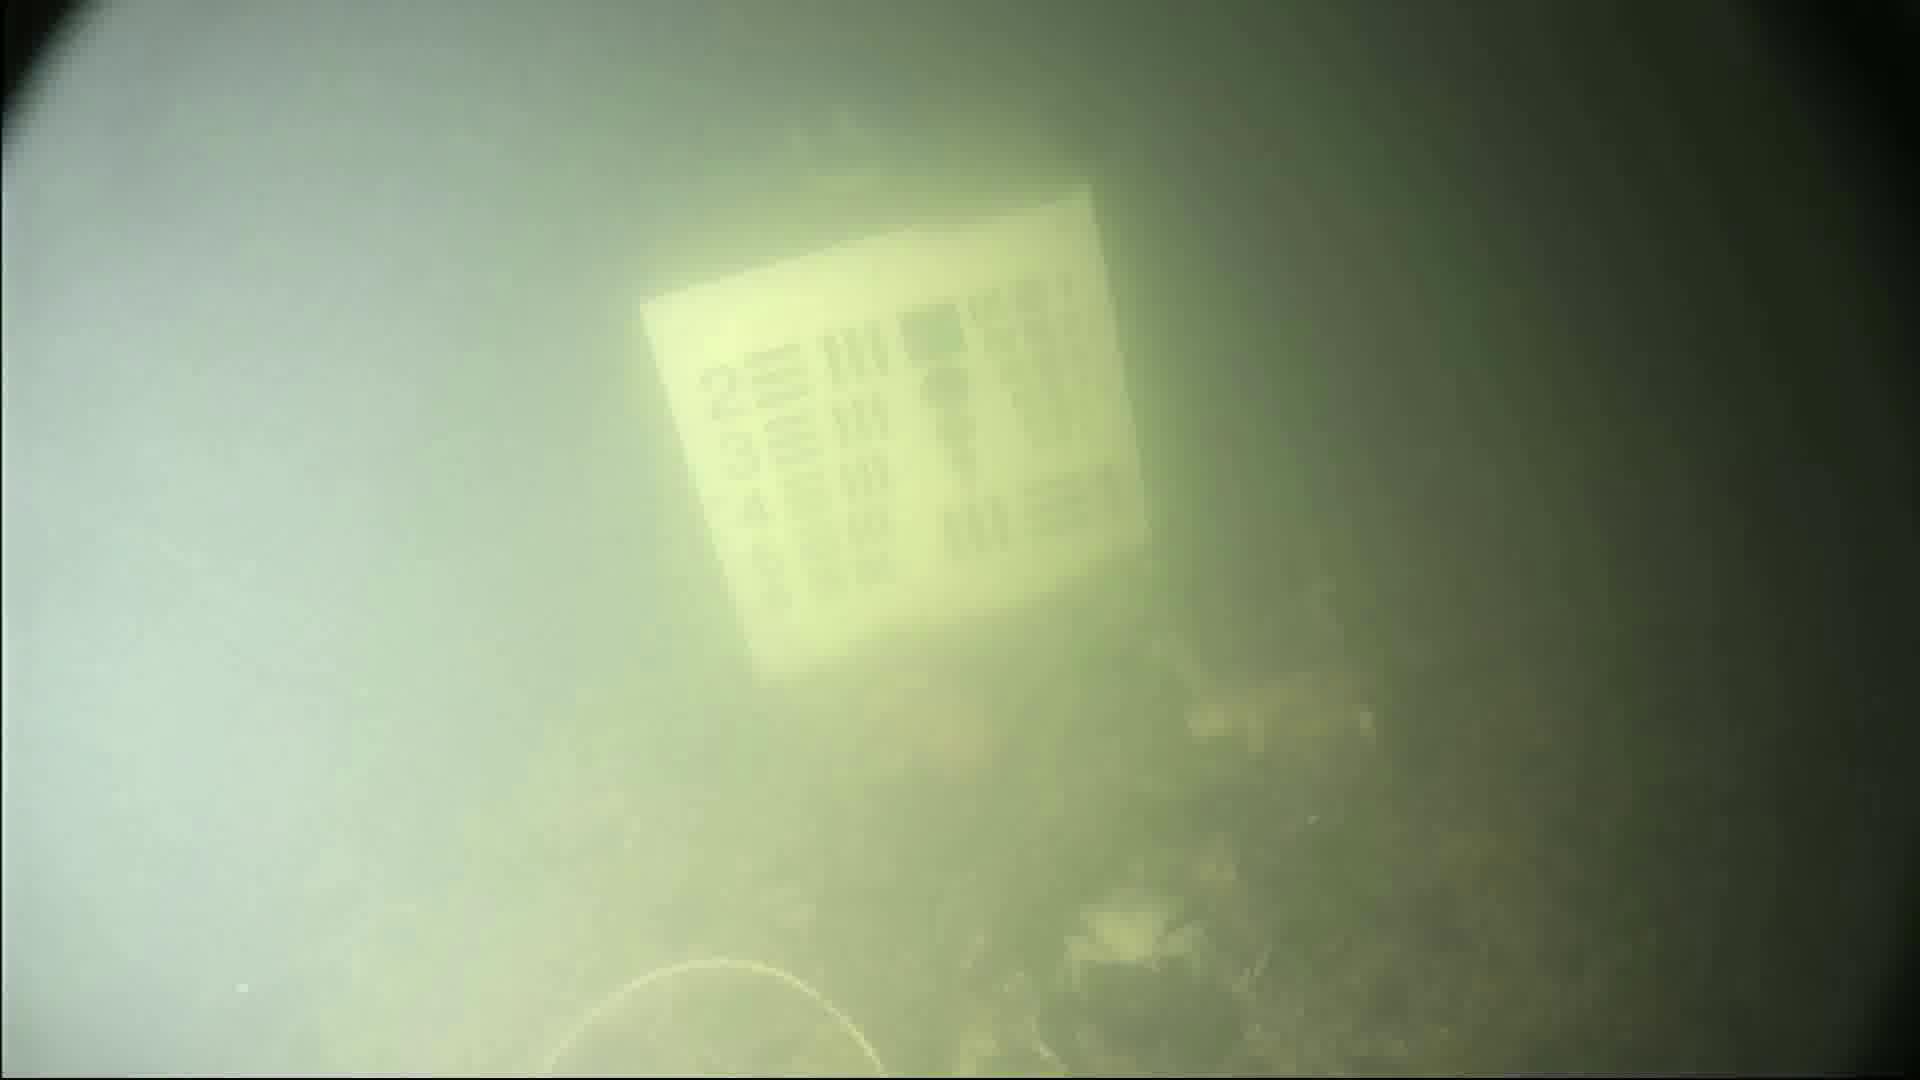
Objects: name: crab